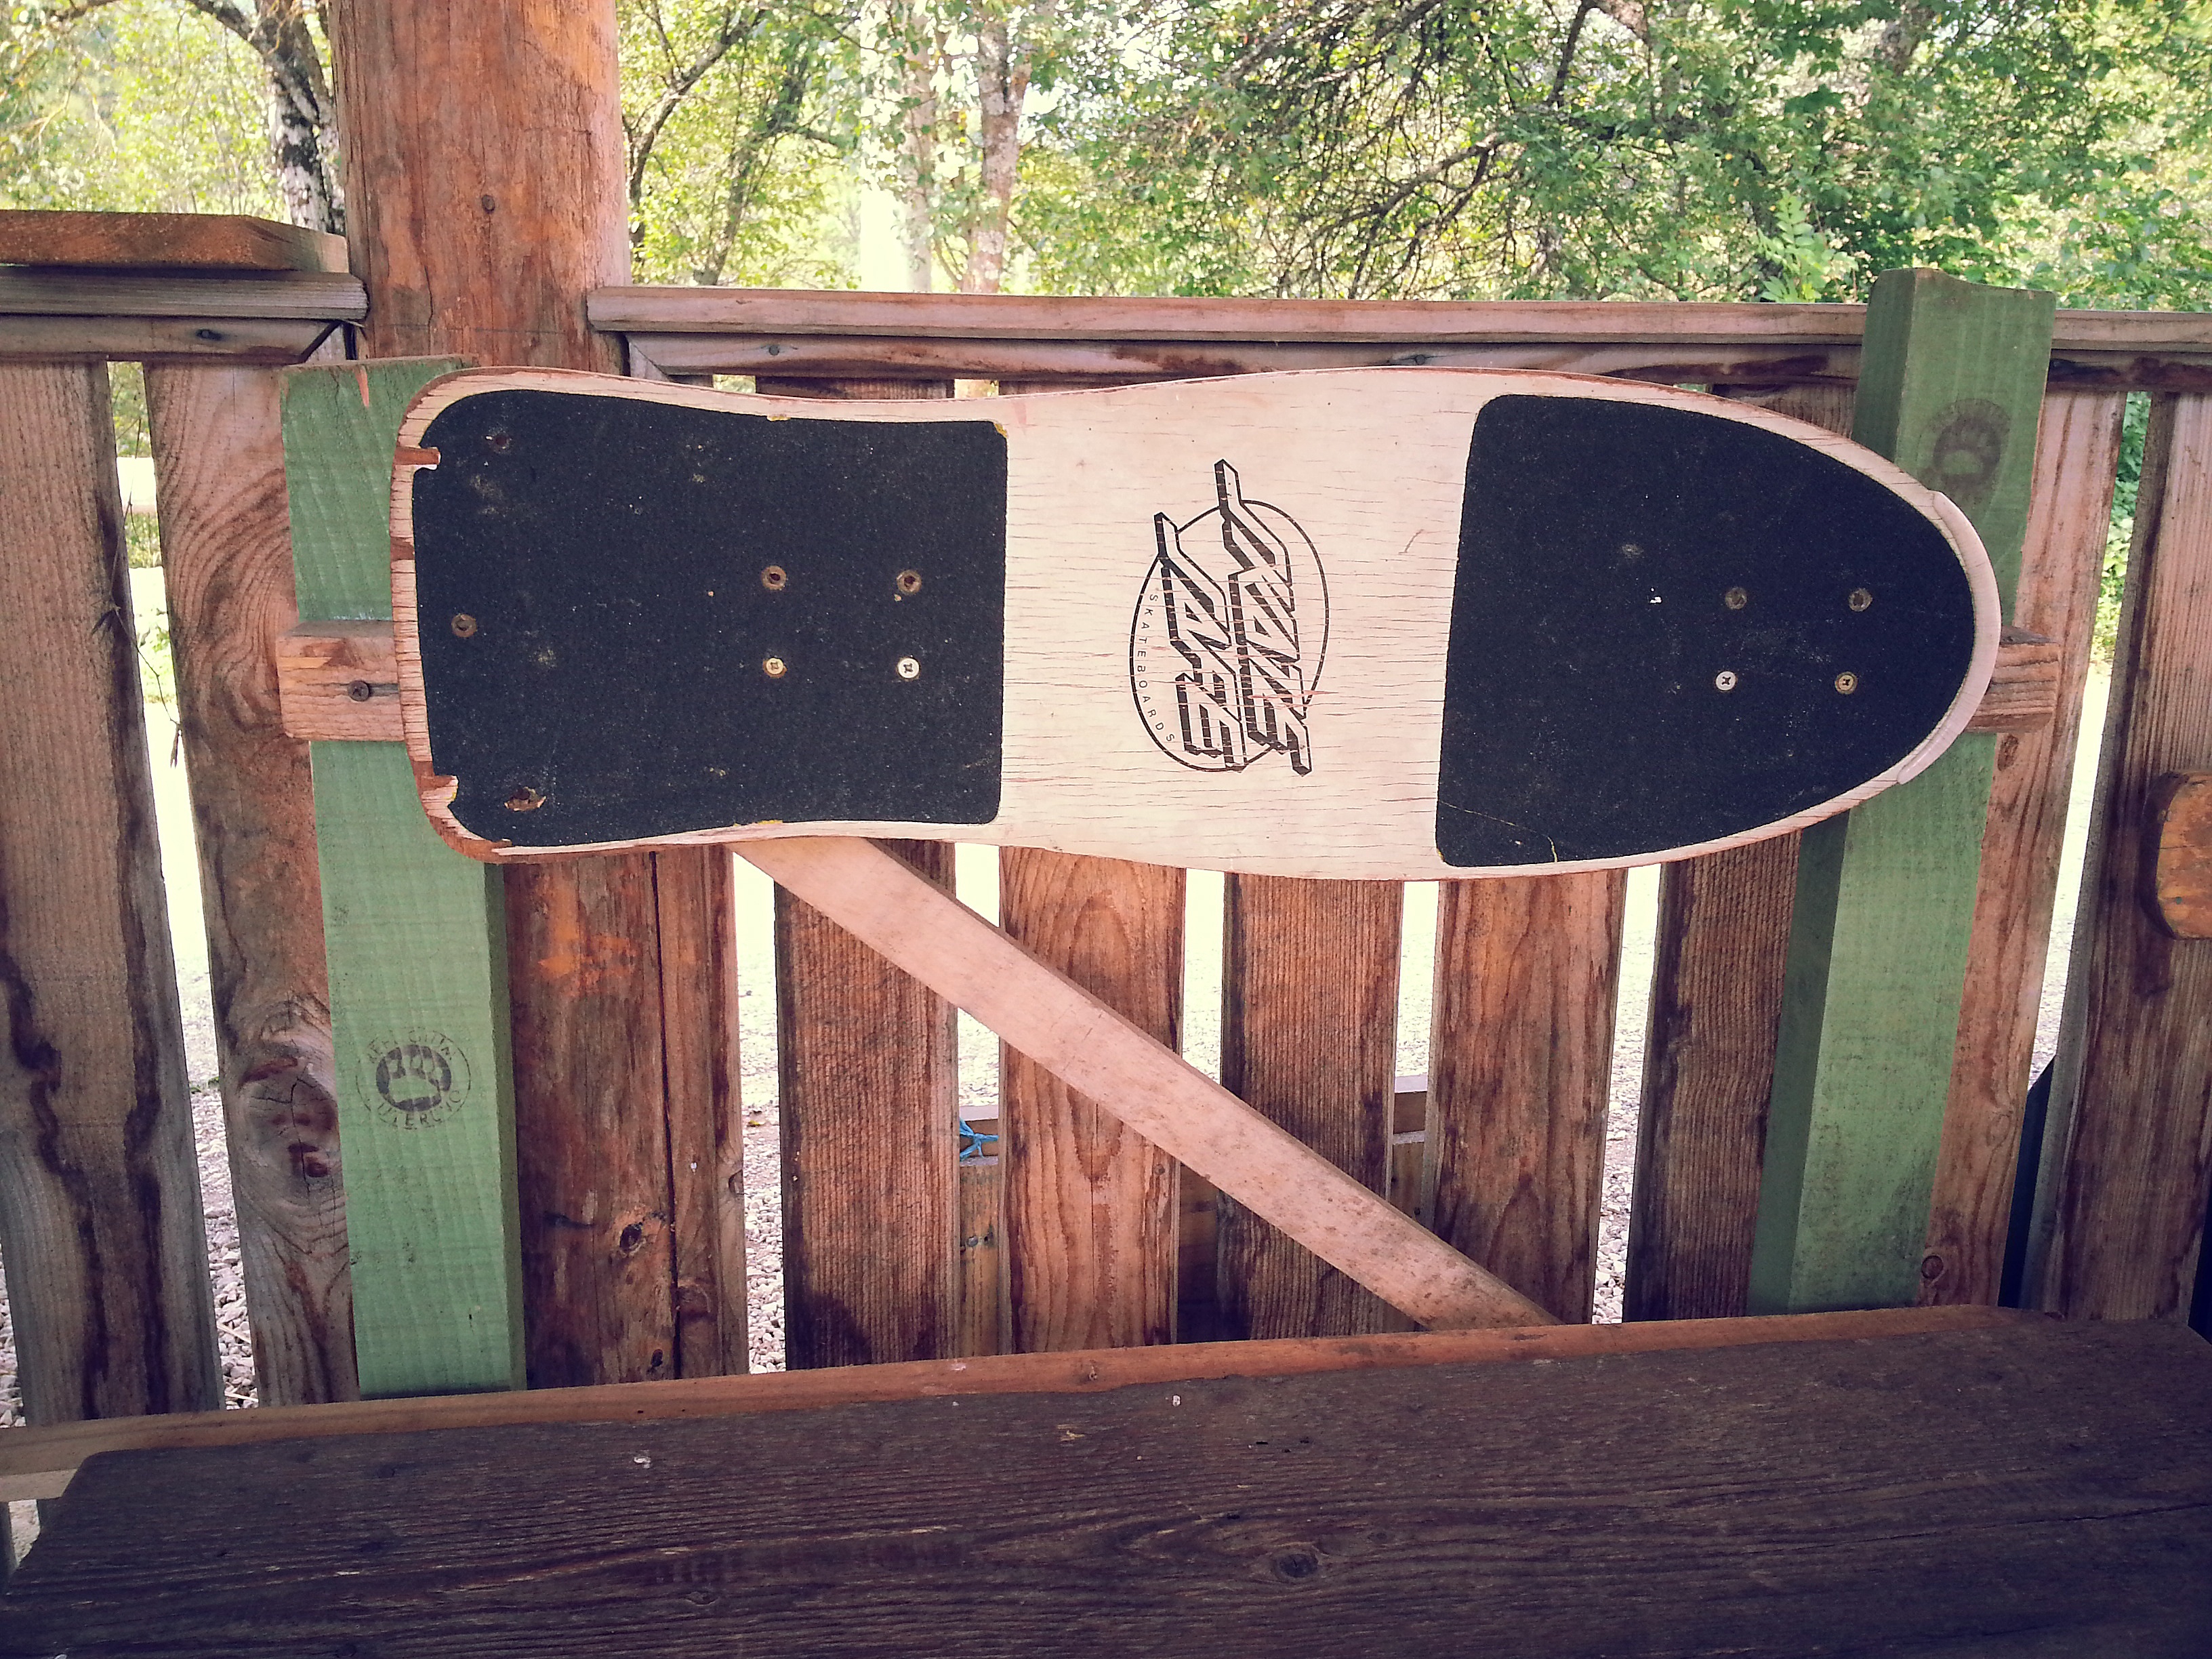
wood, art, man made object